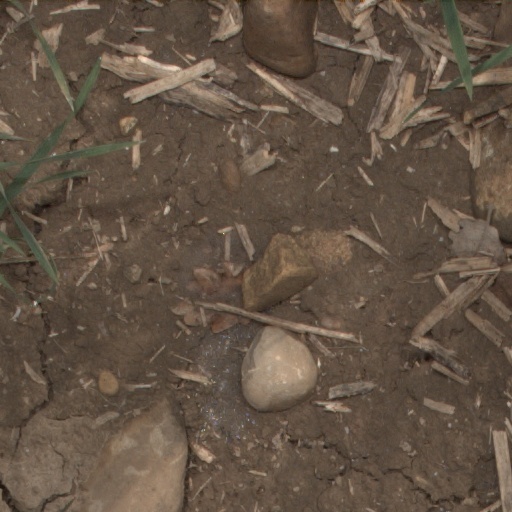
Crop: wheat